Apiary

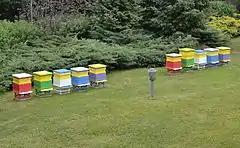
An apiary in Warsaw, Poland.

An apiary (also known as a bee yard) is a location where beehives of honey bees are kept. Apiaries come in many sizes and can be rural or urban depending on the honey production operation. Furthermore, an apiary may refer to a hobbyist's hives or those used for commercial or educational usage. It can also be a wall-less, roofed structure, similar to a gazebo which houses hives, or an enclosed structure with an opening that directs the flight path of the bees.